Flosta Church

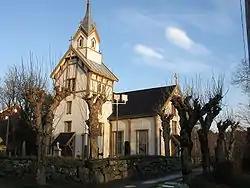
View of the church

Flosta Church is a parish church of the Church of Norway in Arendal Municipality in Agder county, Norway. It is located just north of the village of Narestø on the island of Flostaøyawooden church was built in a long church design in 1632 using plans drawn up by an unknown architect (it was later converted to a cruciform design). The church seats about 290 people.